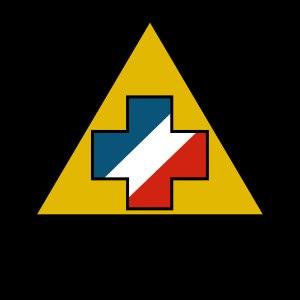
La sécurité civile en France a pour objet la prévention des risques de toute nature, l'information et l'alerte des populations ainsi que la protection des personnes, des biens et de l'environnement contre les accidents, les sinistres et les catastrophes par la préparation et la mise en œuvre de mesures et de moyens appropriés relevant de l’État, des collectivités territoriales et des autres personnes publiques ou privées. L'État est garant de la cohérence de la sécurité civile au plan national. Il en définit la doctrine et coordonne ses moyens.